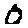
Label: 0